Libbāli-šarrat

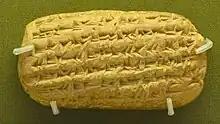
Letter from Šērūʾa-ēṭirat to Libbāli-šarrat

It is not clear when Libbāli-šarrat married Ashurbanipal. The queen of Ashurbanipal's father Esarhaddon (681–669 BC), Ešarra-ḫammat, died in February 672 BC. Contemporary documents recording Ešarra-ḫammat's funeral arrangements record the presence of the queen's daughter and daughter-in-law. Presumably, the daughter was the eldest daughter, Šērūʾa-ēṭirat, and the daughter-in-law might have been Libbāli-šarrat. In that case, Libbāli-šarrat's marriage to Ashurbanipal took place before Ešarra-ḫammat's death, but the daughter-in-law mentioned could also be the wife of another of Ashurbanipal's sons. The Assyriologist Simo Parpola believes that Libbāli-šarrat did not marry Ashurbanipal until around the time he became crown prince, in May 672 BC.